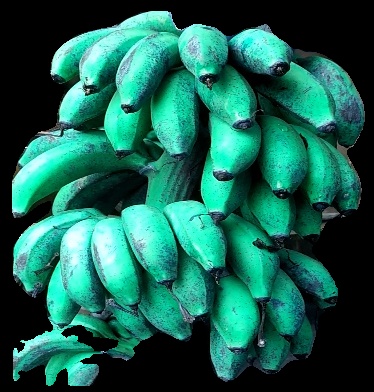
Variety: rasbale
Grade: grade3